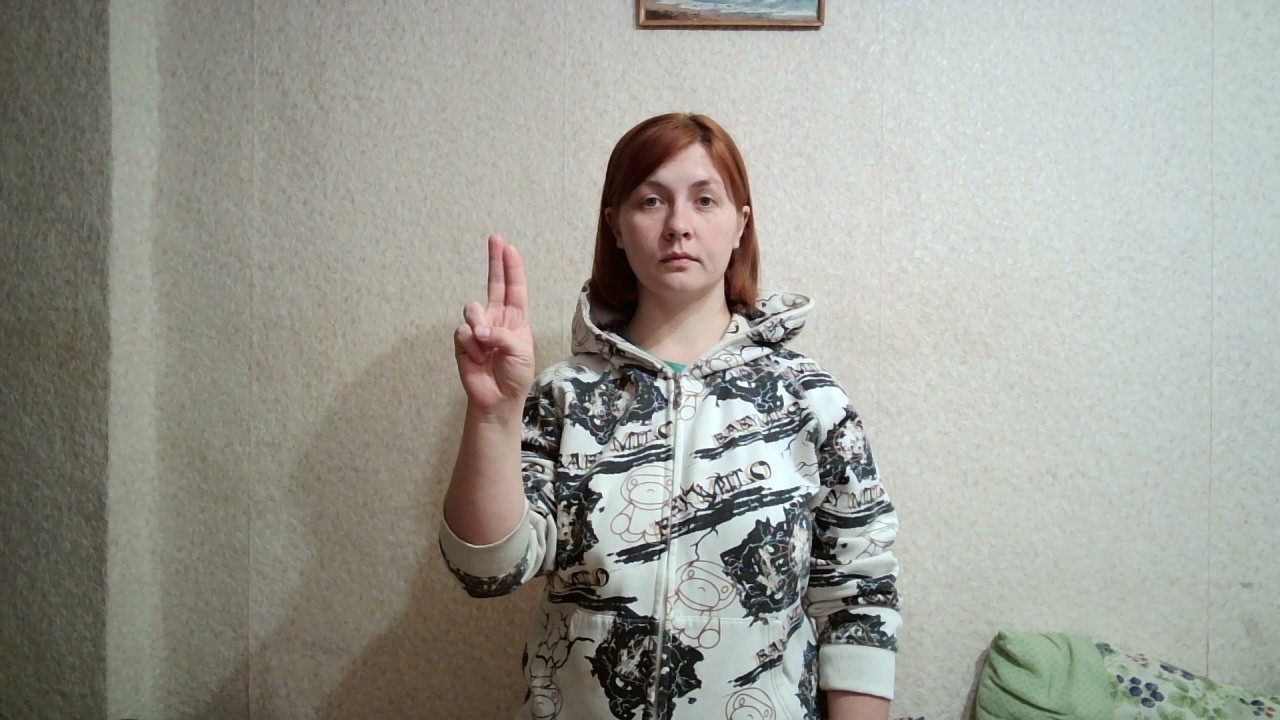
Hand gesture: two_up